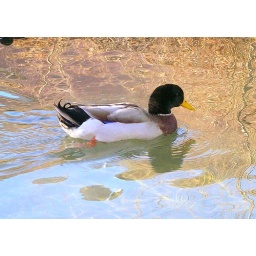
I found this duck near the Alameda St. bridge and the Rio Grande in Albuquerque, NM.